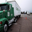
Label: truck